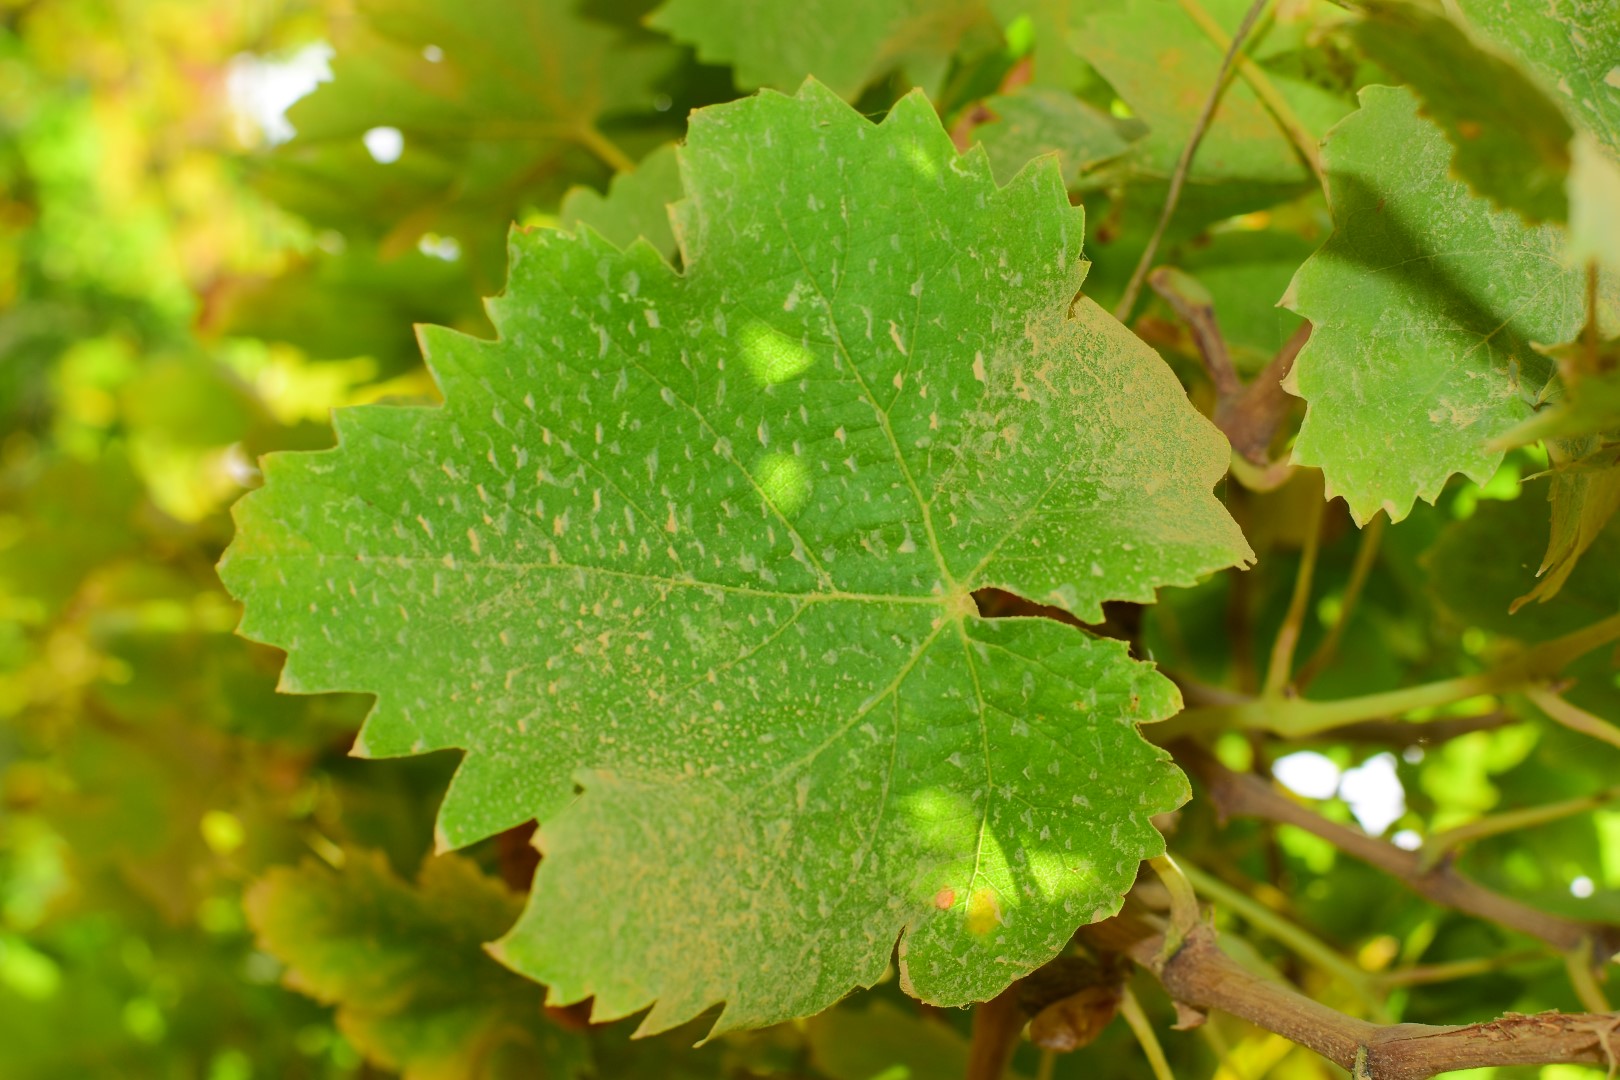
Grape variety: Thompson Seedless